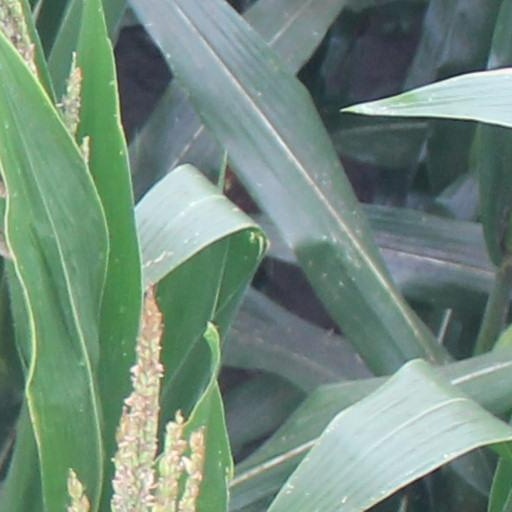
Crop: maize; corn